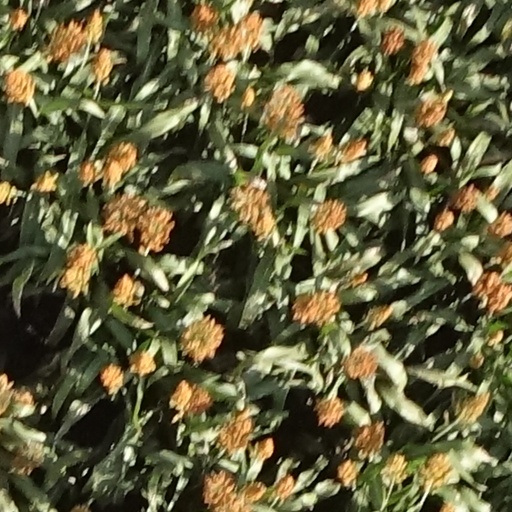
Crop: sorghum